Joshua 4

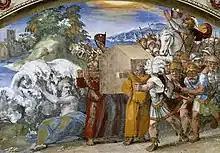
"Israelites Crossing the Jordan Carrying the Ark of the Covenant", by Raphael in the Vatican. 7 January 1500

The crossing of the Jordan narrative (3:1–5:1) consists of several units that backtrack and overlap, with a number of elements recounted more than once (e.g. the selection of men to carry the stones, 3:12; 4:2; the setting up of the stones, 4:8–9, 20). In contrast to chapter 3, this chapter places more emphasis on the setting of twelve stones during and after the crossing. Just as the directive the priest in Joshua 3:6 is only resolved in Joshua 3:16, the directive to the twelve men, one from each tribe of Israel, in Joshua 3:12 is clarified in Joshua 4:2 that they are to carry stones from the midst of the Jordan to the place of destination for the camp. The account is also instituting an act of worship for all future generations (verses 6–7, 21–22), similar to the narrative of the first Passover (cf. Exodus 12:24–27). Joshua's importance (verses 10–14) echoes earlier passage (3:7–8). The priests remained in the middle of dry river bed with the ark until the complete crossing of the people and the ceremonies with the stones (4:10), before finally ascended to the west bank and when they did the river resumes its normal flow (4:15–18).